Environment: real
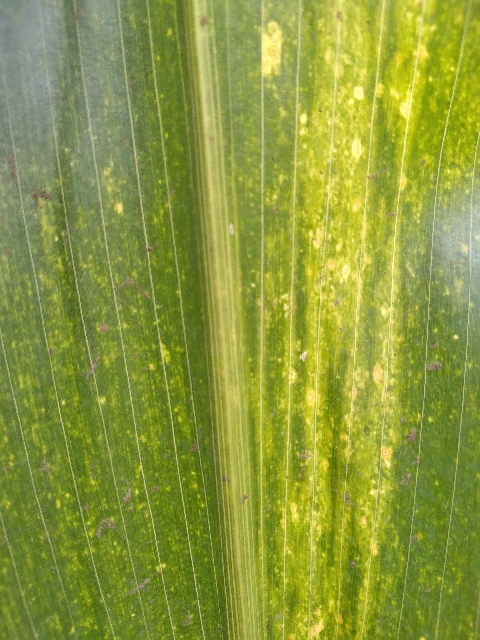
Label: lethal_necrosis